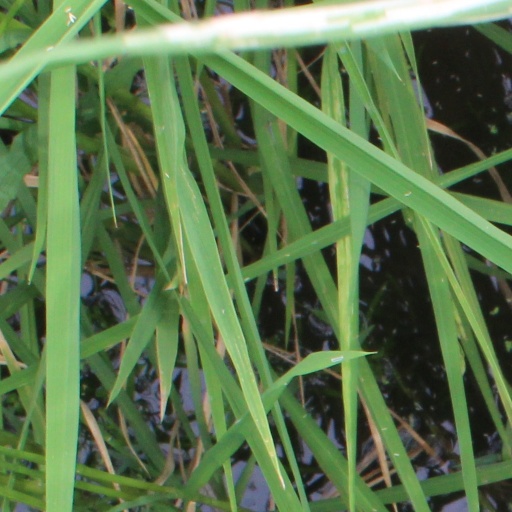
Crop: rice